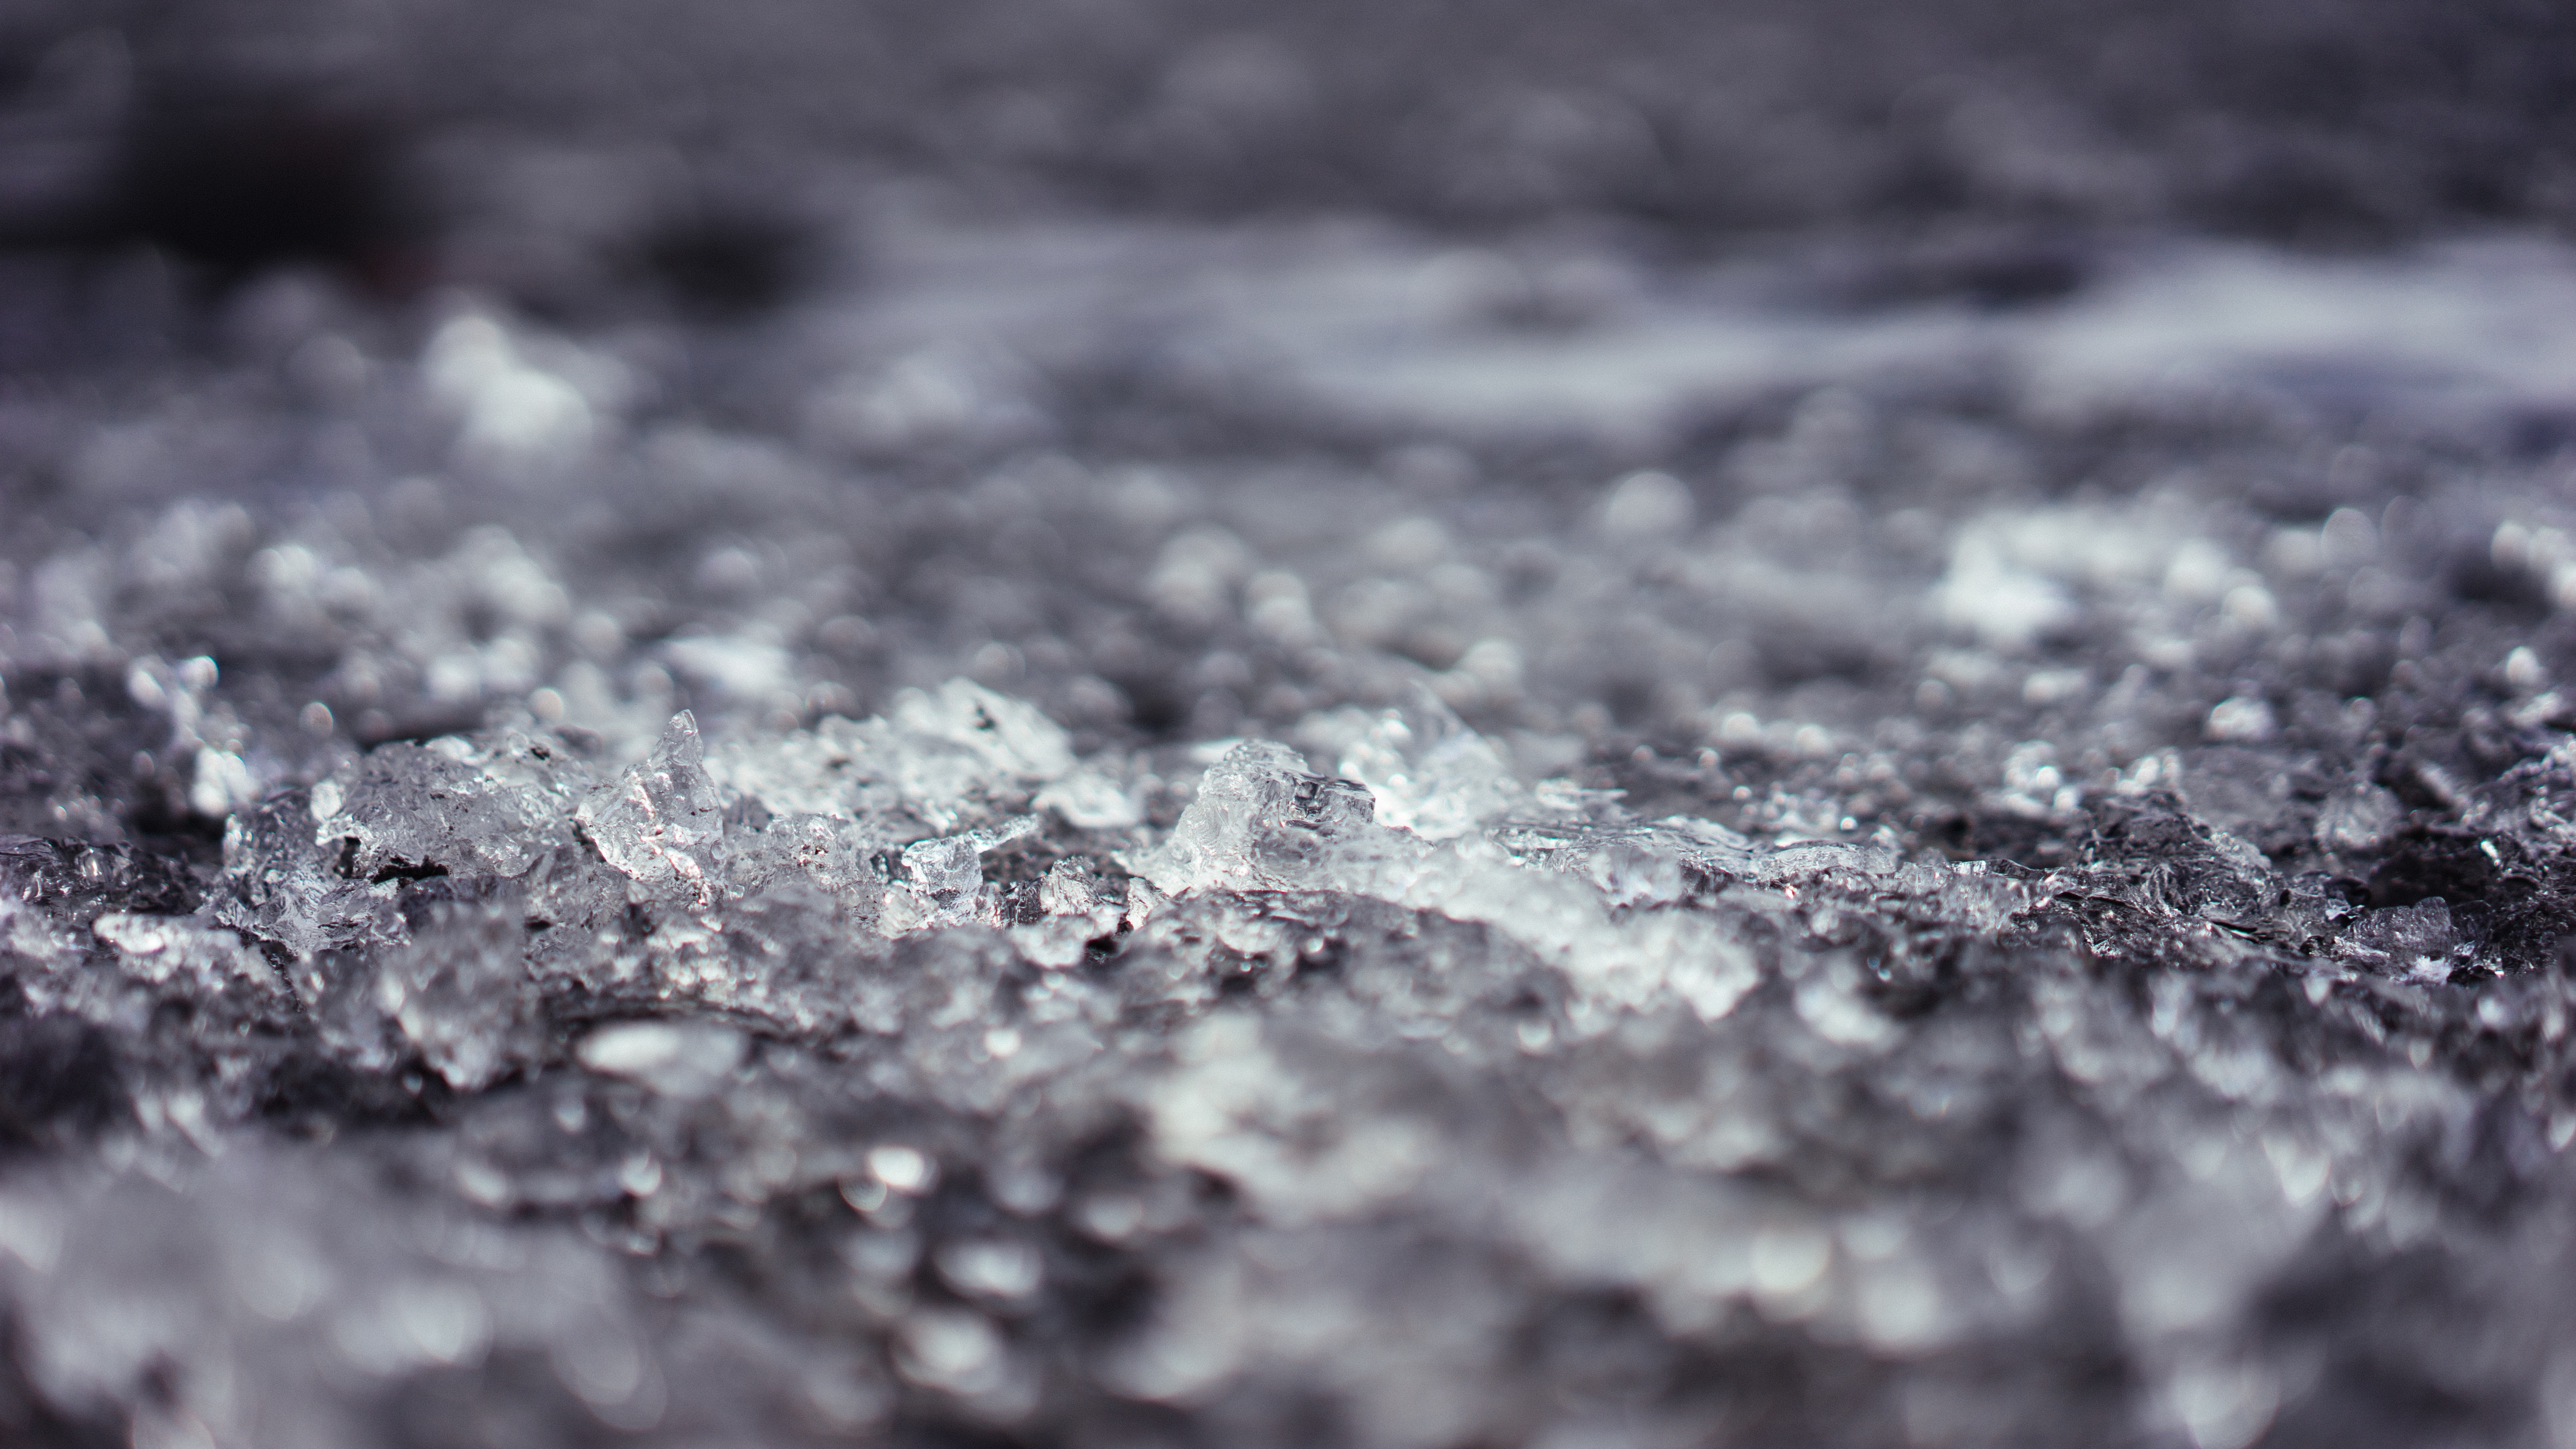
water, nature, branch, snow, winter, black and white, photography, texture, leaf, frost, asphalt, ice, weather, soil, monochrome, material, close up, freezing, macro photography, monochrome photography